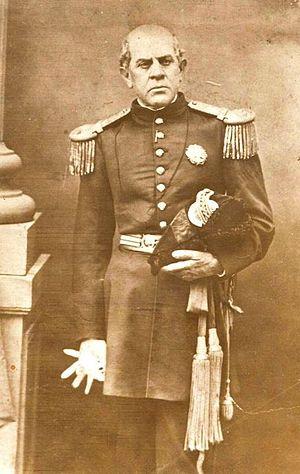
Domingo Faustino Sarmiento était un militant, intellectuel, écrivain, militaire et homme d’État argentin, et le septième président de la République Argentine. Ses écrits couvrent un large éventail de genres et de thèmes, allant du journalisme à l’autobiographie, et de la philosophie politique à l’historiographie. Il faisait partie d’un groupe d’intellectuels, connu sous l’appellation Génération de 1837, qui eut une grande influence sur l’Argentine du XIXᵉ siècle. Mais c’est aux questions d’instruction publique que Sarmiento lui-même s’intéressait au premier chef, à telle enseigne qu'on le surnomme parfois le maître d’école de l’Amérique latine. Comme écrivain, son influence fut également considérable sur la littérature de cette partie méridionale de l’Amérique du Sud.